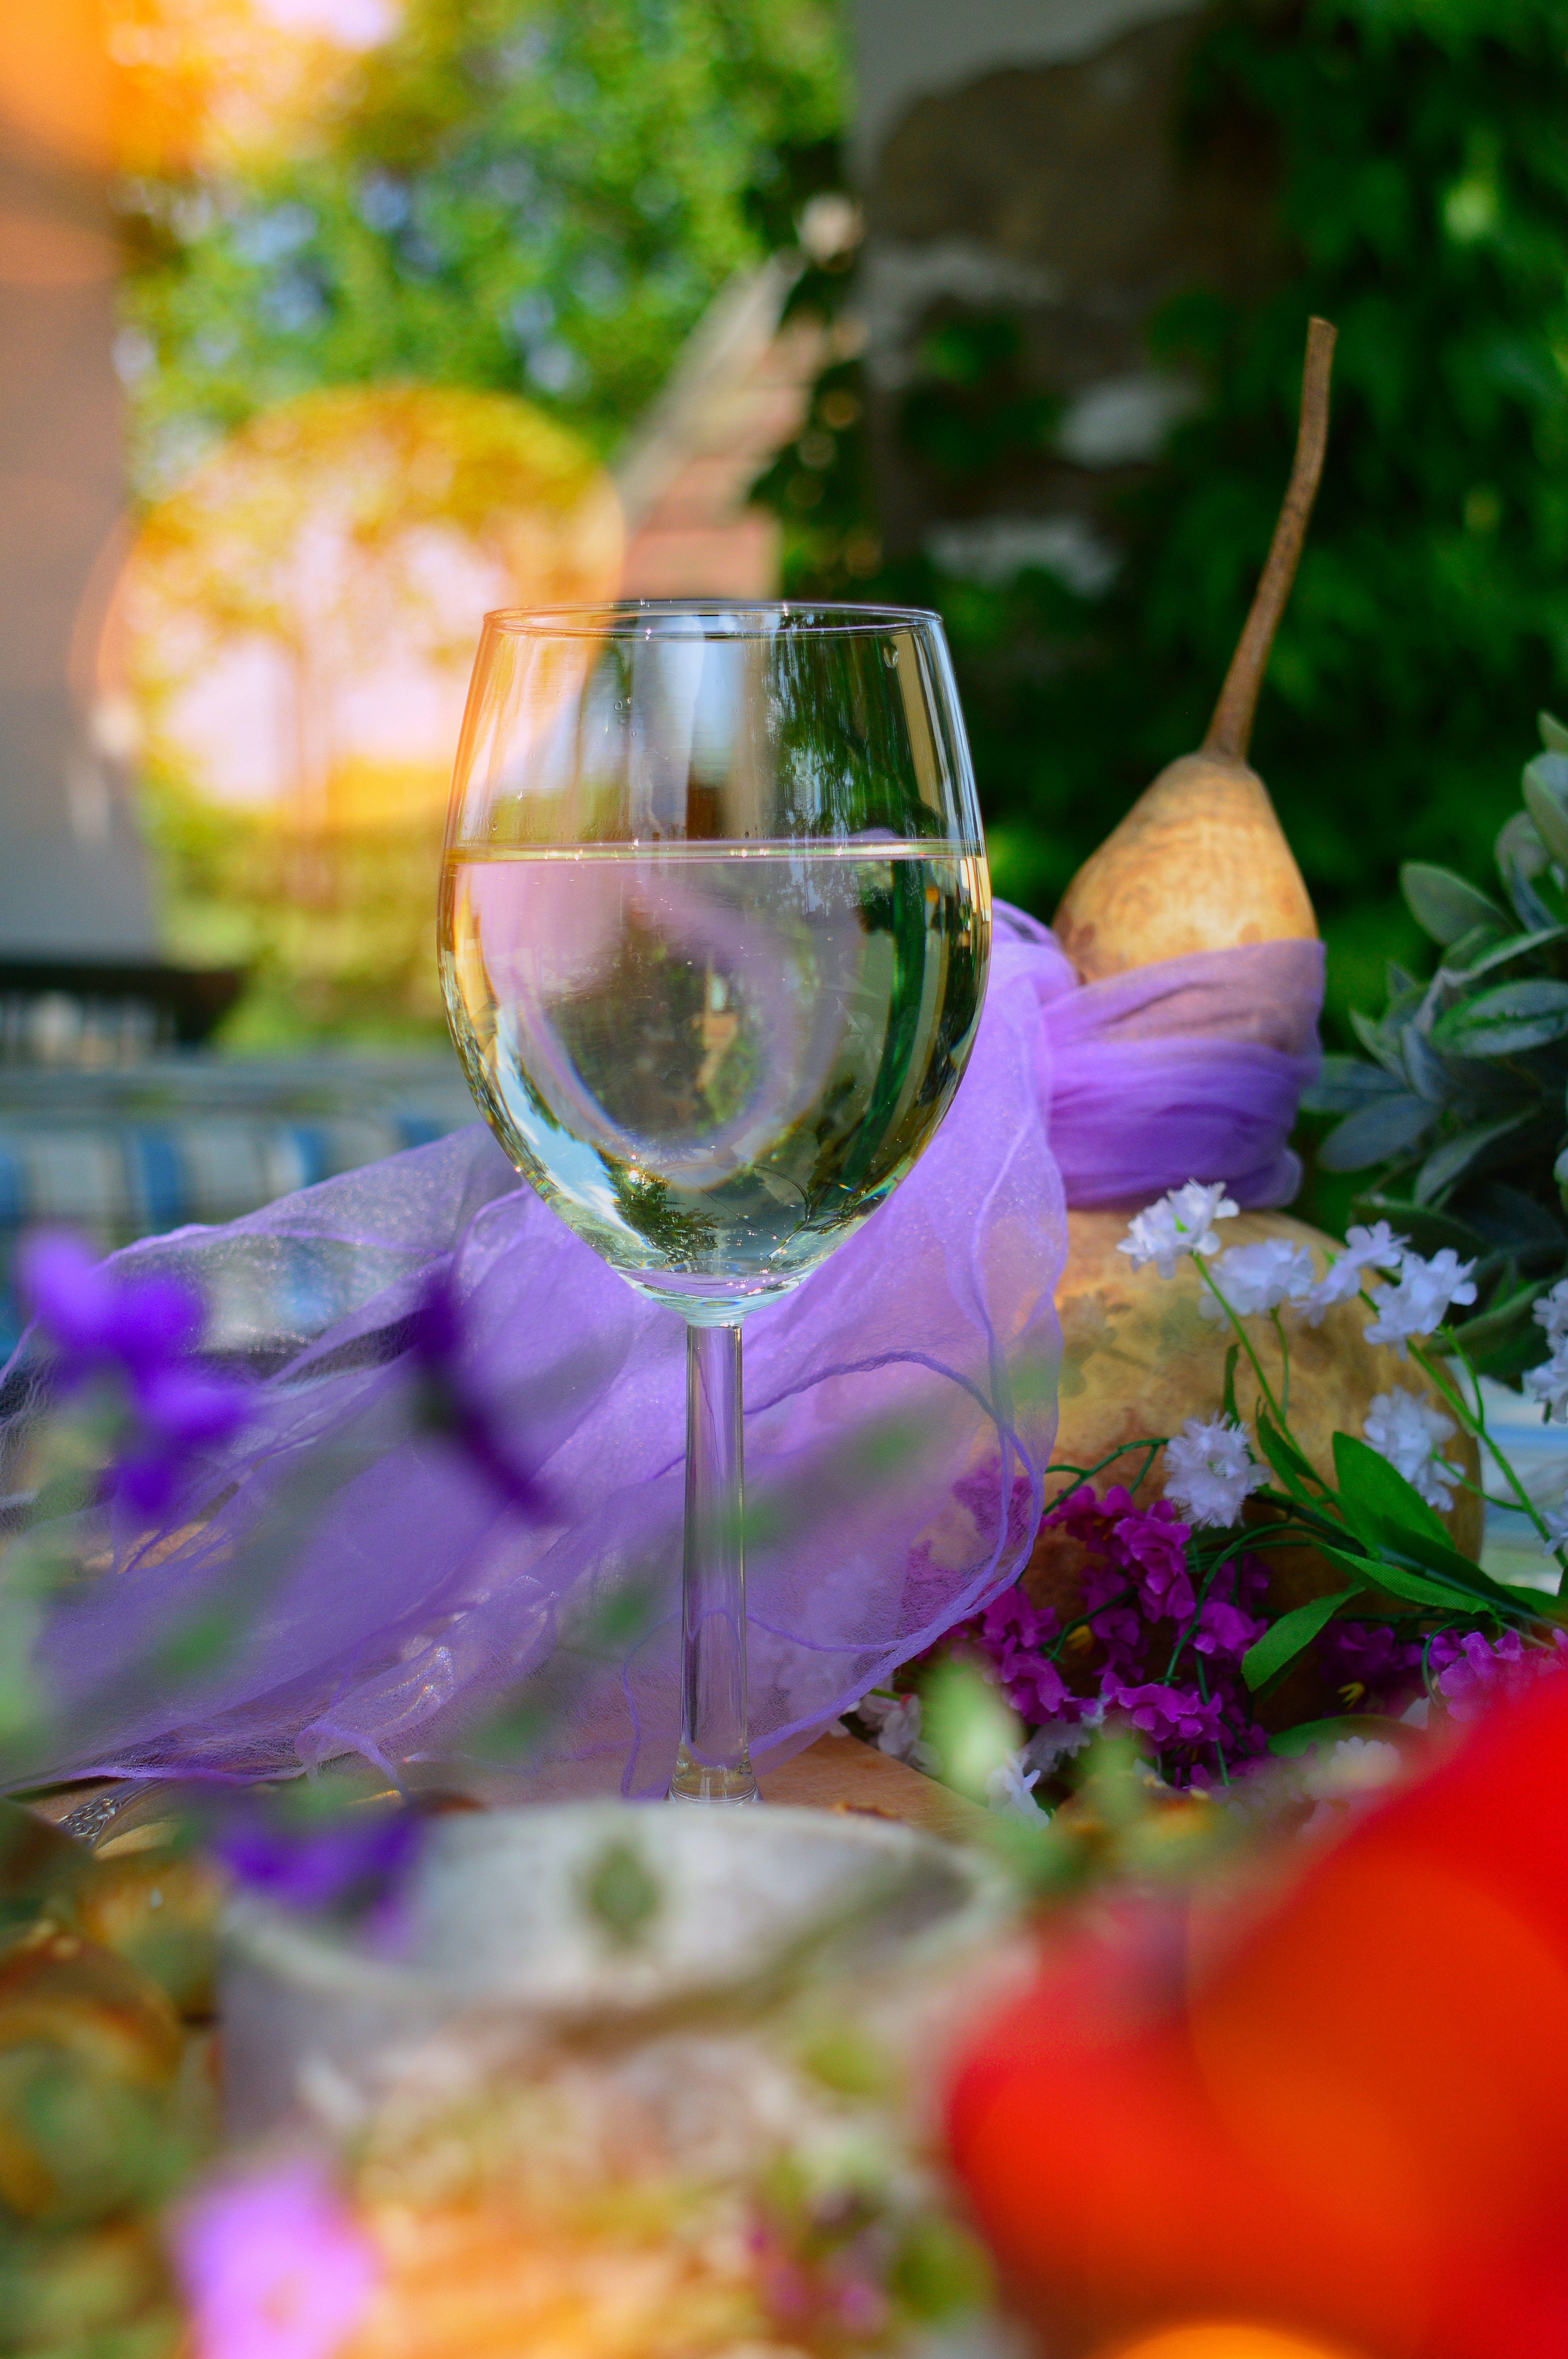
wine, white, glass, outdoor, picnic, summer, bottle, vine, green, wineglass, color, life, red, drink, background, still, two, alcohol, grape, grapes, nature, wooden, leaves, romantic, bread, design, pink, holiday, flower, food, cup, celebration, beautiful, candle, yellow, tea, blue, decoration, decorative, tradition, traditional, table, wine glass, purple, stemware, flora, drinkware, floristry, petal, tableware, spring, centrepiece, flower arranging, plant, floral design, still life photography